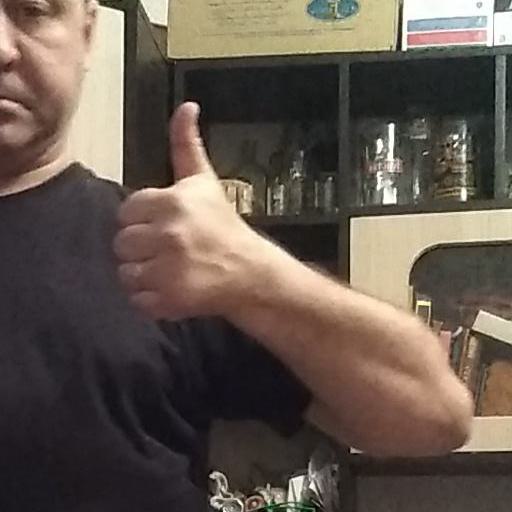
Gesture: like